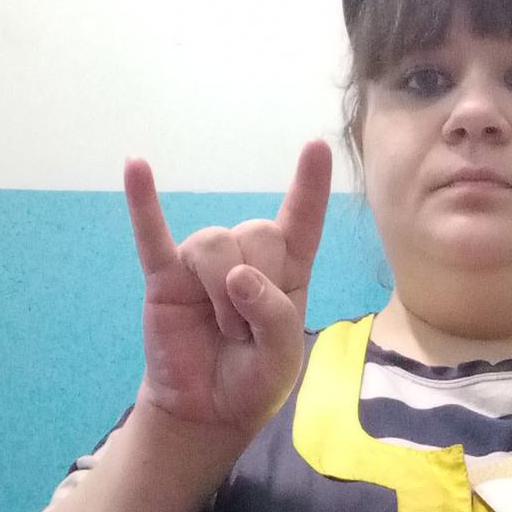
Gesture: rock